Kerwalli

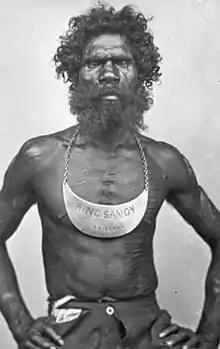
Kerwalli,

Kerwalli (nicknamed King Sandy; – May 1900) was an Aboriginal Australian foreman, fishmonger and headman of the Jagera people. He was a prominent member of Queensland's Aboriginal community in the 19th century.